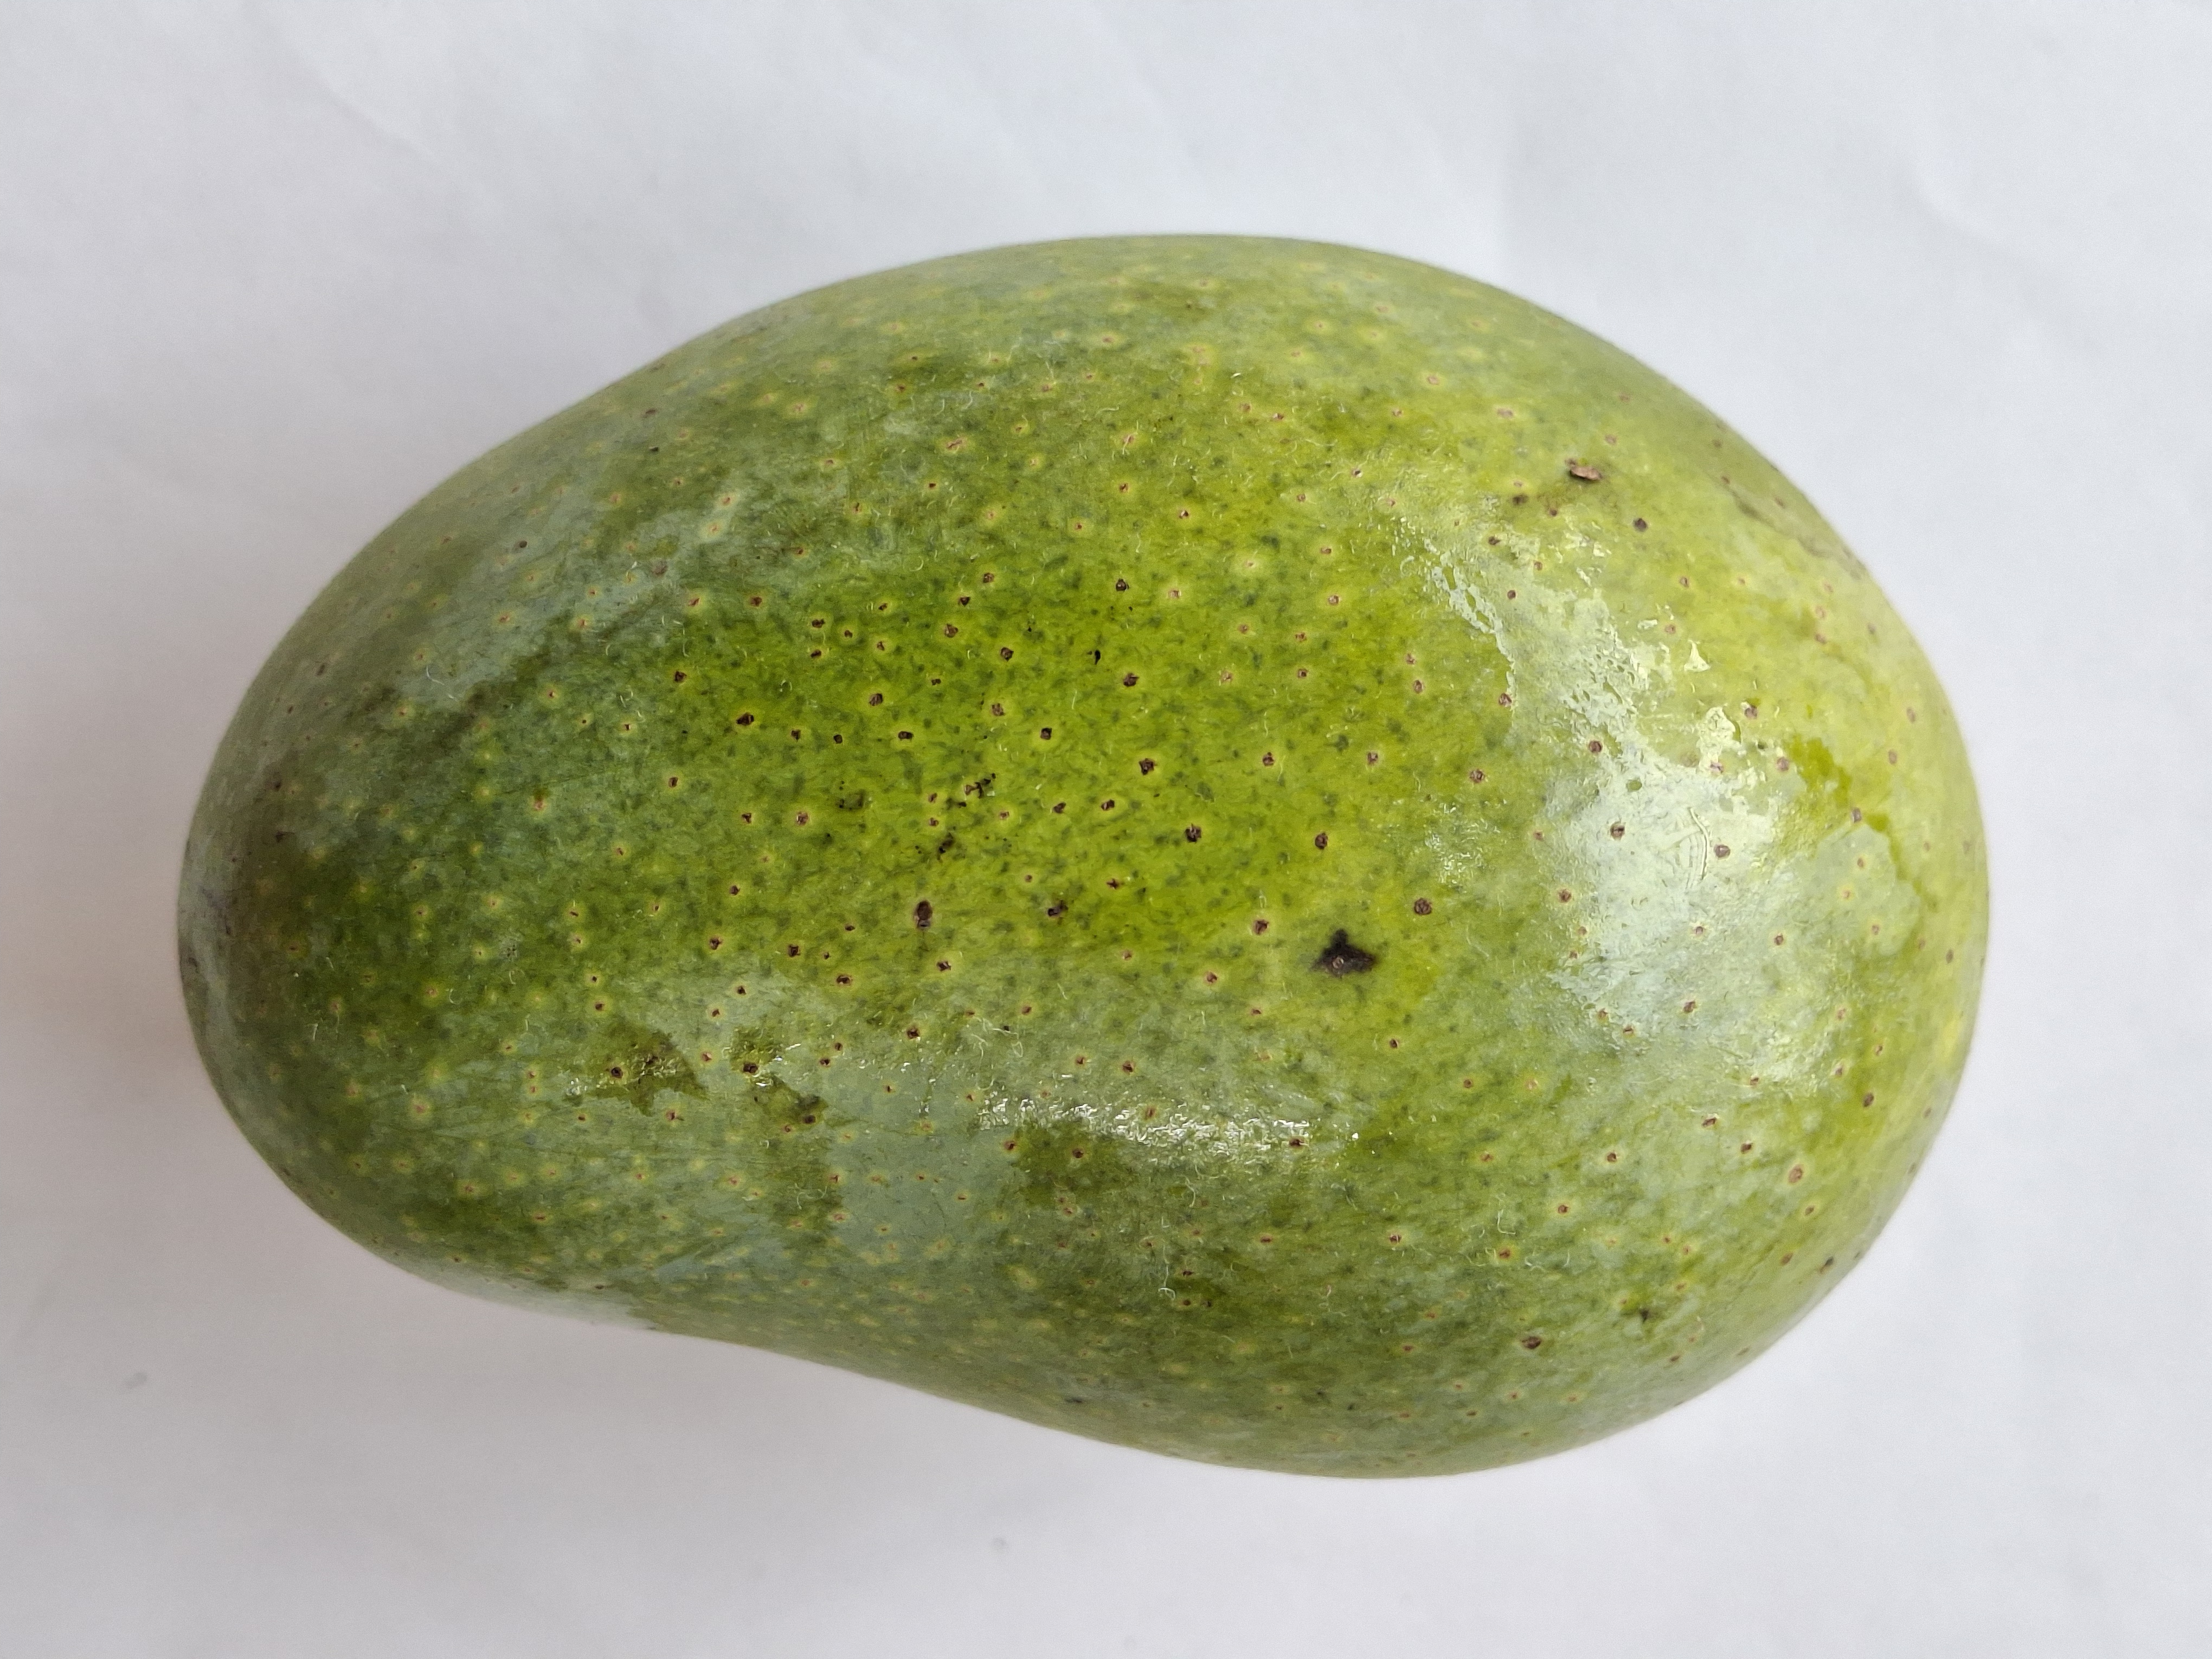
Mango variety: GopalBhog